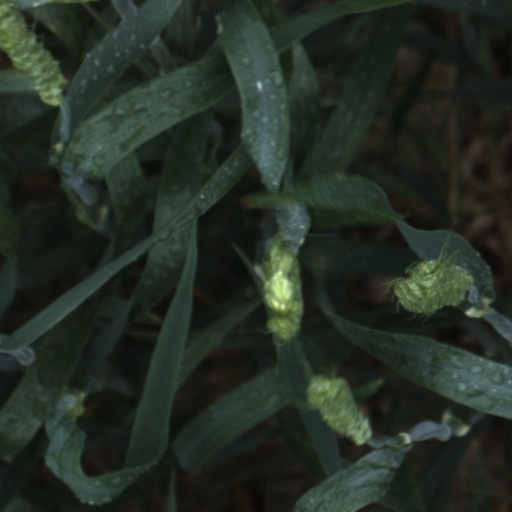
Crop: wheat